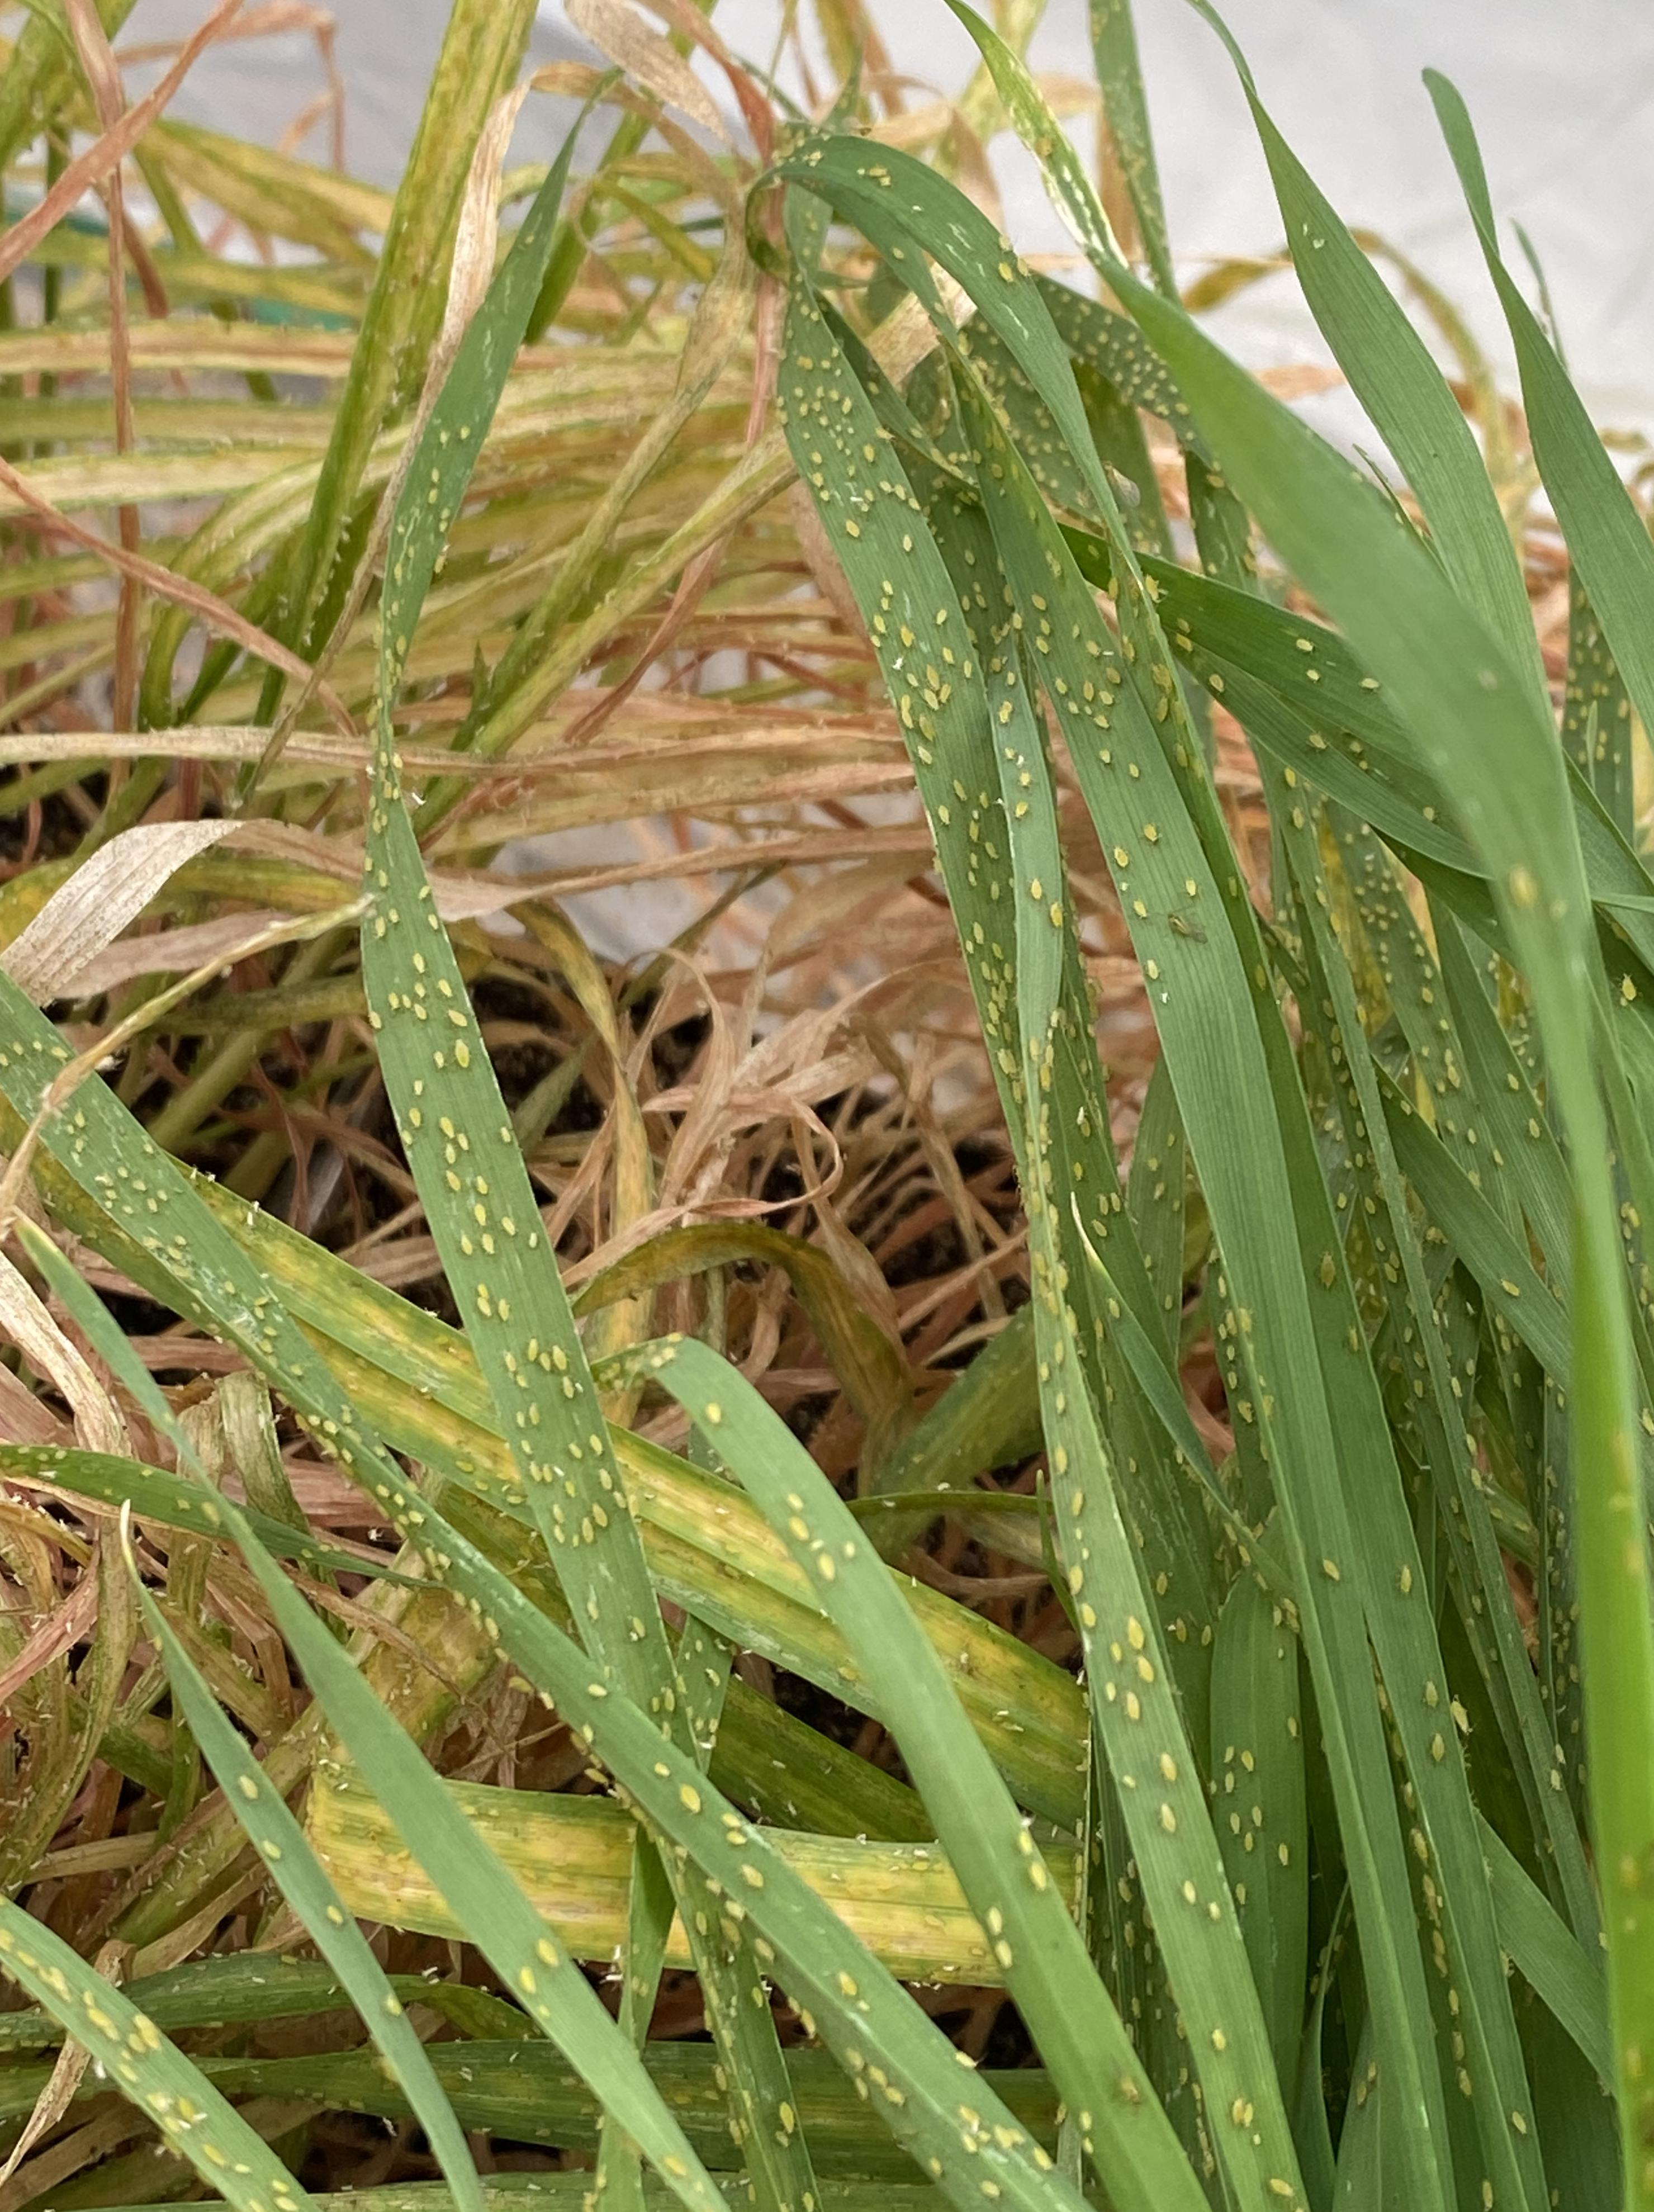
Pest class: cereal_grass_aphid